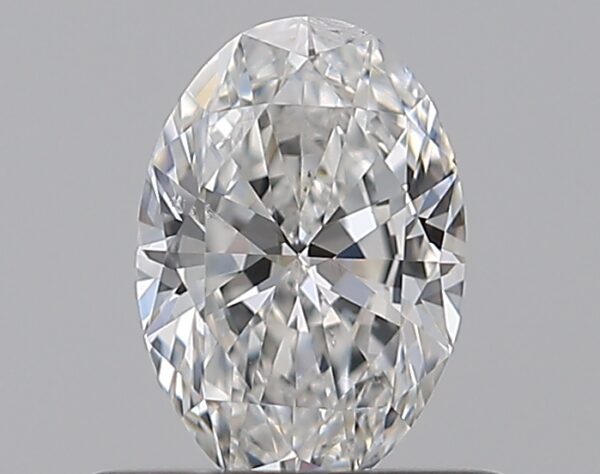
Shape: oval
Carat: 0.51
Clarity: SI2
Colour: E
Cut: EX
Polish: EX
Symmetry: VG
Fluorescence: N
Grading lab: GIA
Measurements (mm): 6.4 x 4.41 x 2.68